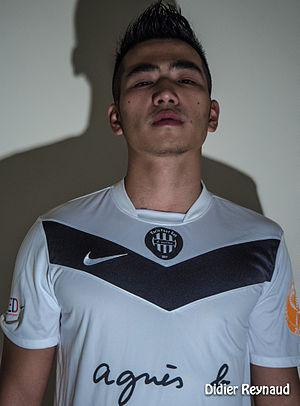
Nouveau maillot PFG sponsorisé par Nike
Le Paris Foot Gay est une association fondée en décembre 2003 pour lutter contre l'homophobie dans le football et dans le sport en général. Il est parrainé par l'ex footballeur professionnel Vikash Dhorasoo et marrainé par la créatrice de mode Agnès b.. Depuis 2007 il a pour président d'honneur Alain Cayzac.